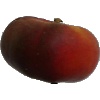
Label: Nectarine Flat 1